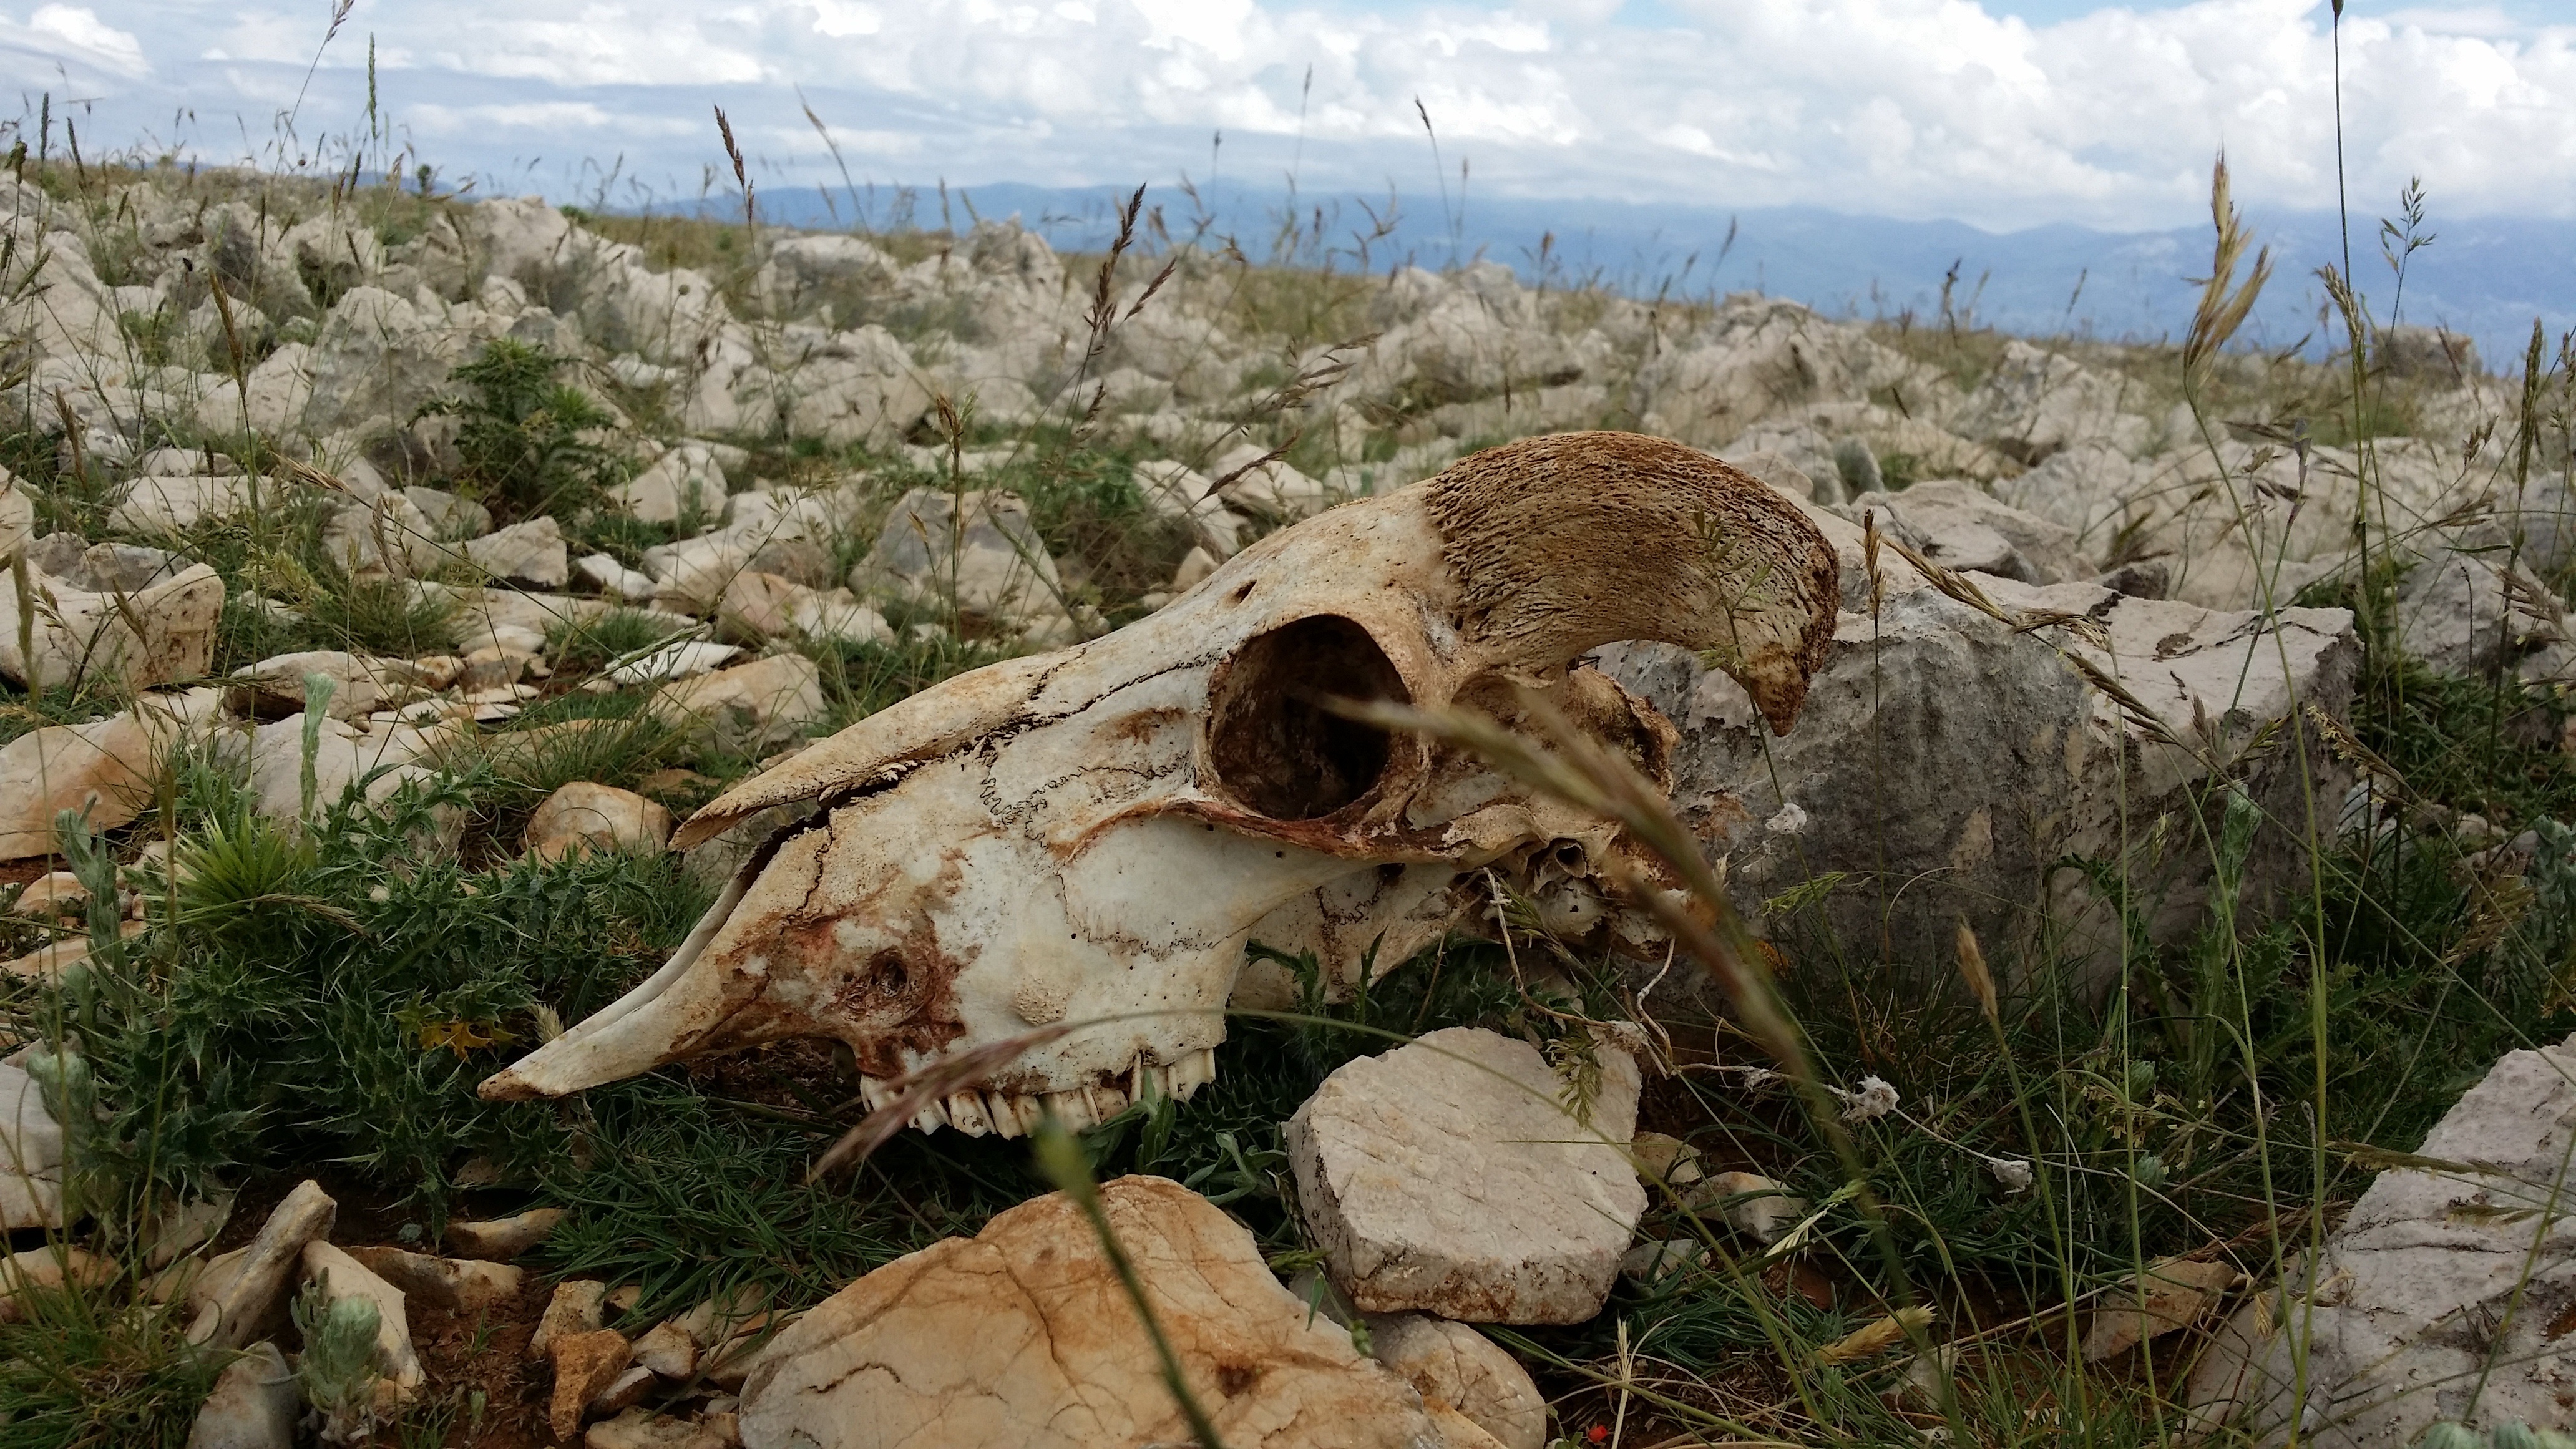
wilderness, sheep, dead, skull, skeleton, bones